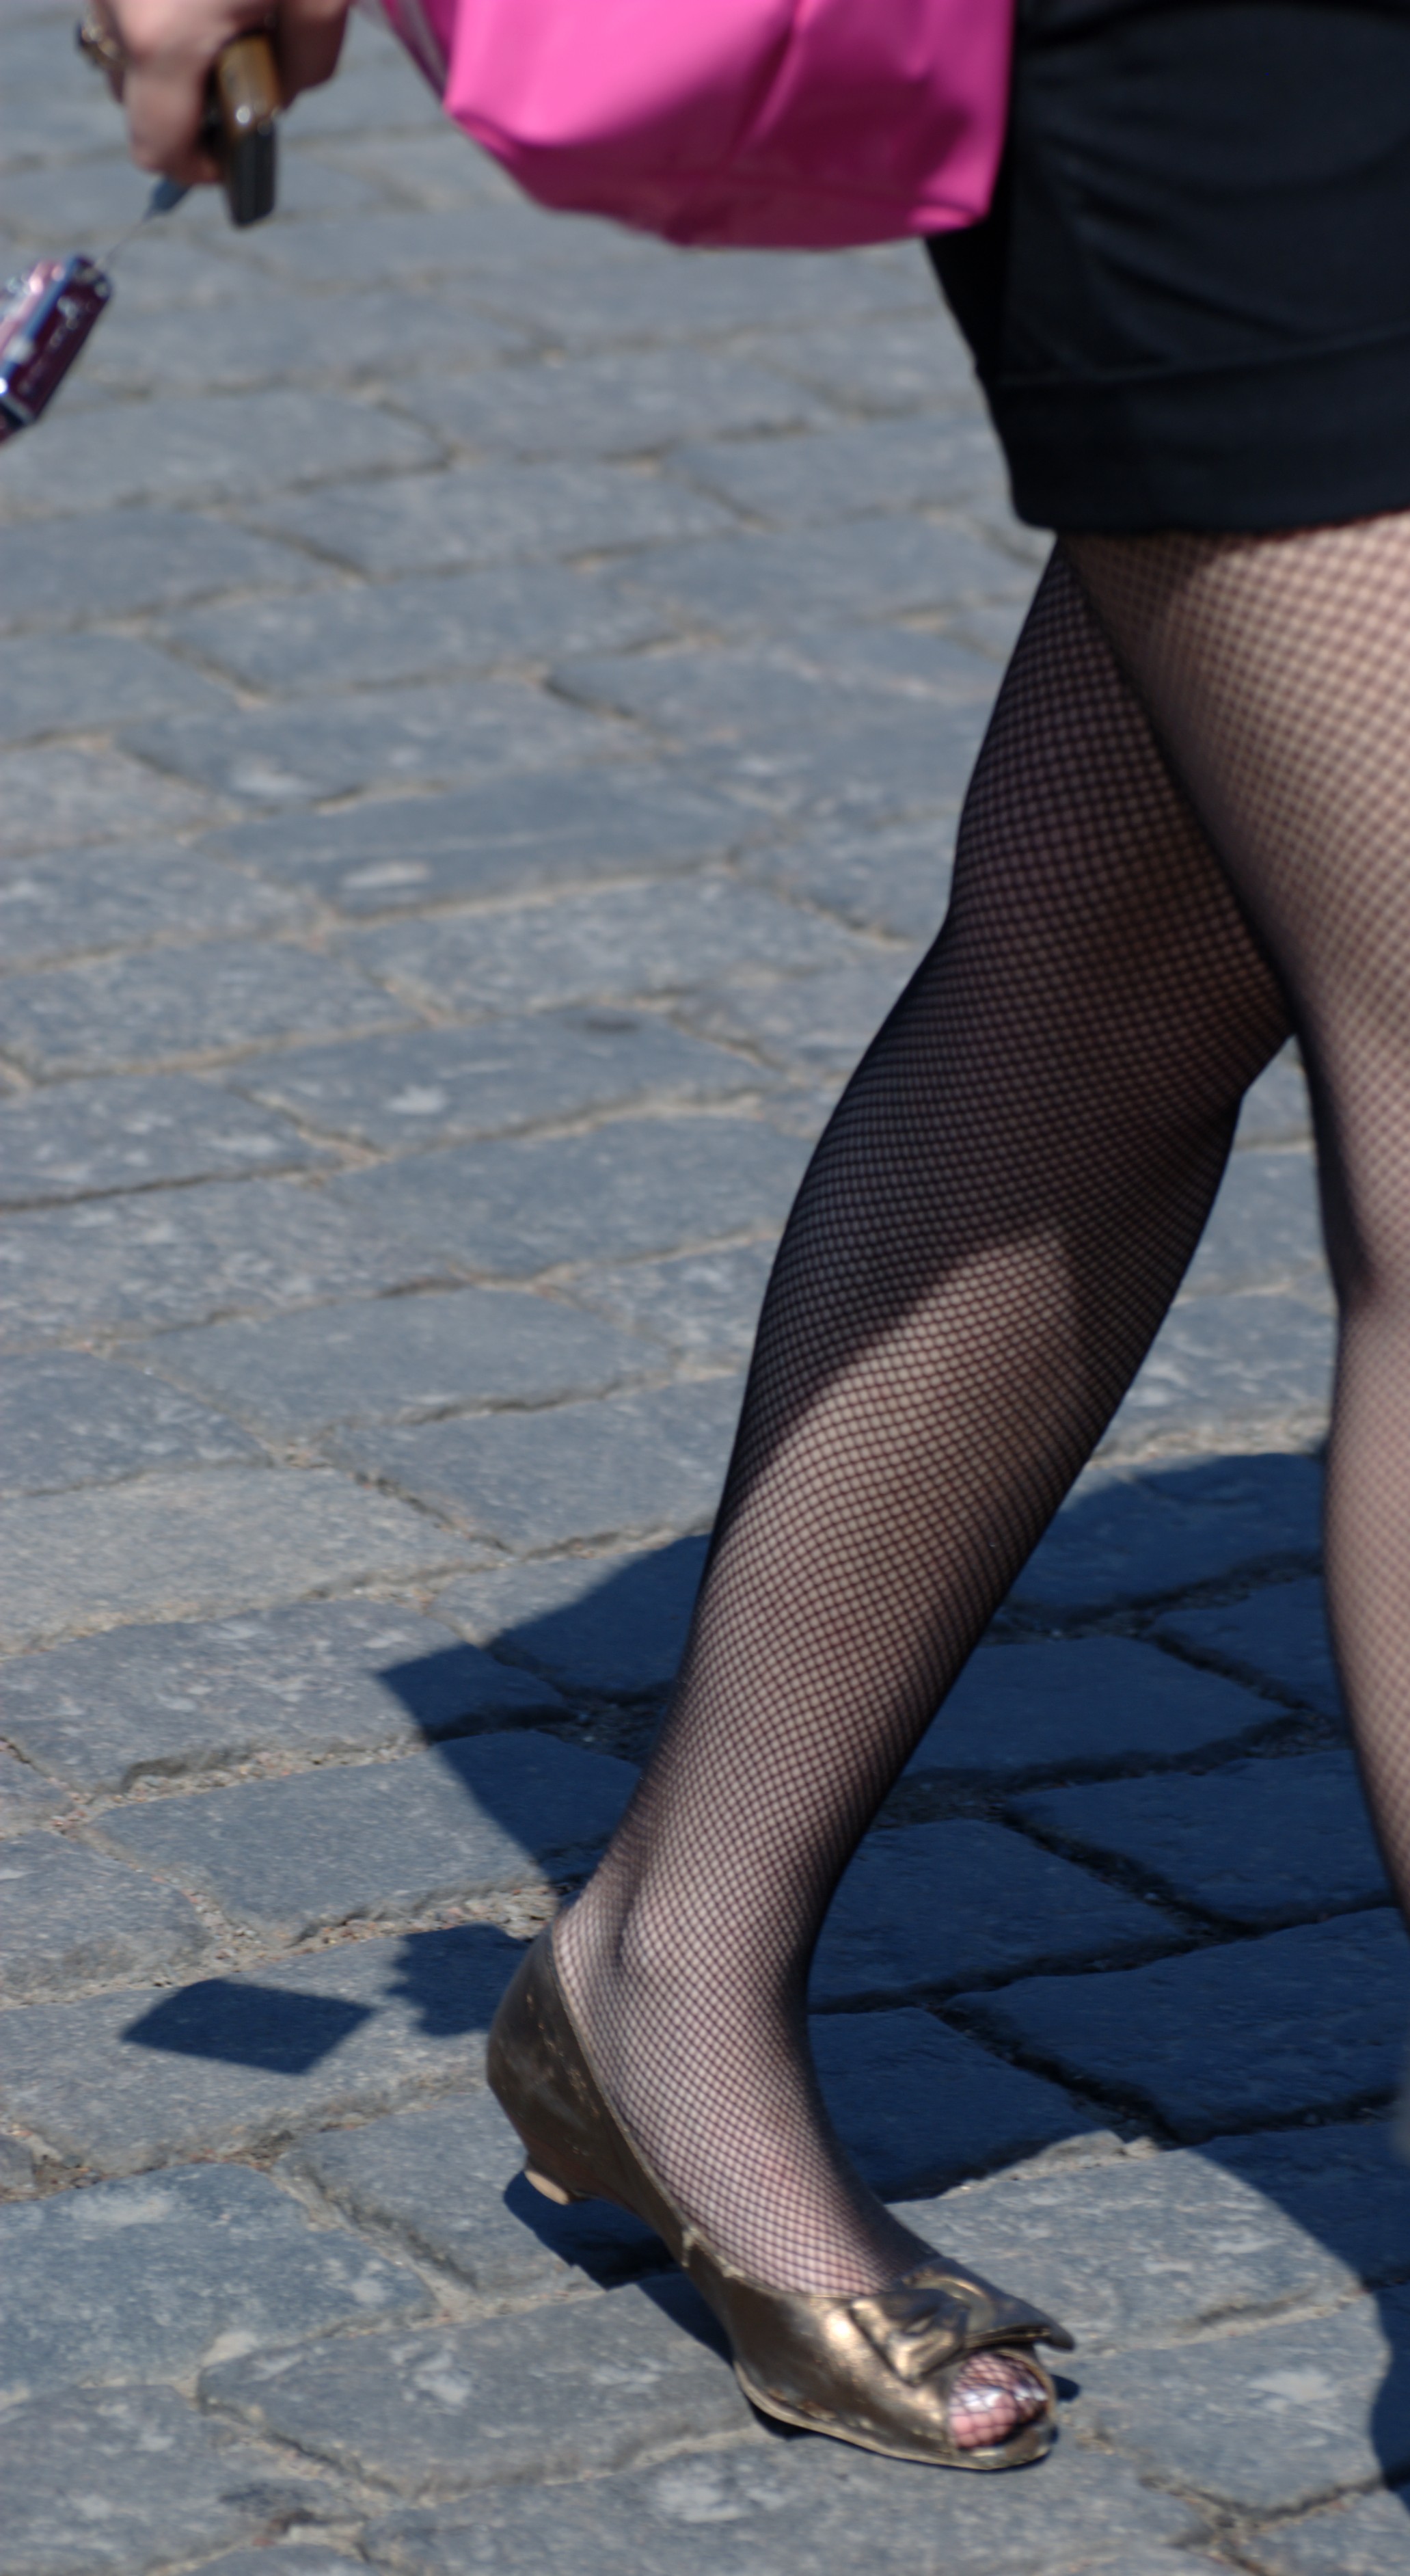
people, girl, woman, street, leg, nikon, clothing, lady, human body, candid, girls, cool image, thigh, footwear, moscow, russia, d80, tights, moskau, nikond80, moscou, fashion accessory, high heeled footwear